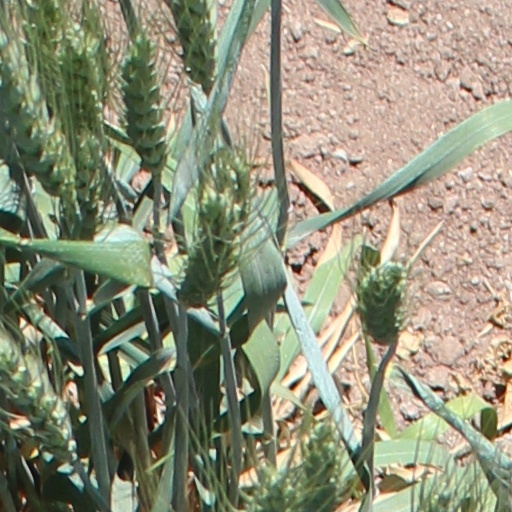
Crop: wheat